Monteverde Angel

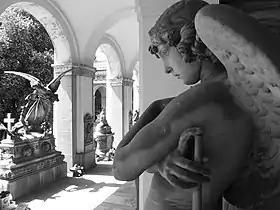
Giulio Monteverde, Oneto Tomb, Monumental Cemetery of Staglieno, Genoa

The Monteverde Angel or Angel of the Resurrection (Italian "Angelo di Monteverde" and "Angelo della Resurrezione") is a masterpiece of neo-classical religious sculpture, created in marble in 1882 by the Italian artist Giulio Monteverde.